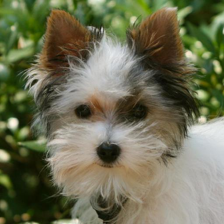
Label: animals